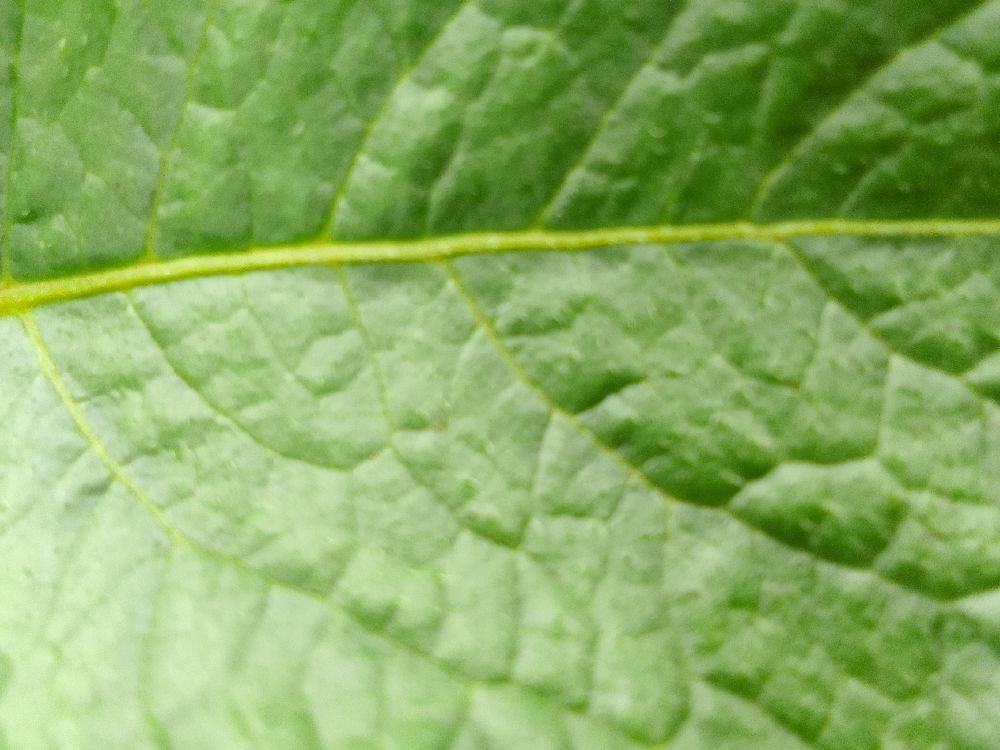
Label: Healthy